Zigzag Ranger Station

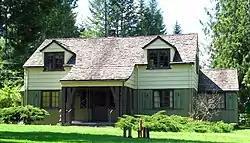
Zigzag District Office

The Zigzag Ranger Station is a Forest Service compound consisting of twenty rustic buildings located in Oregon's Mount Hood National Forest. It was built as the administrative headquarters for the Zigzag Ranger District. It is located in the small unincorporated community of Zigzag, Oregon. Many of the historic buildings were constructed by the Civilian Conservation Corps between 1933 and 1942. Today, the Forest Service still uses the ranger station as the Zigzag Ranger District headquarters. The ranger station is listed on the National Register of Historic Places.